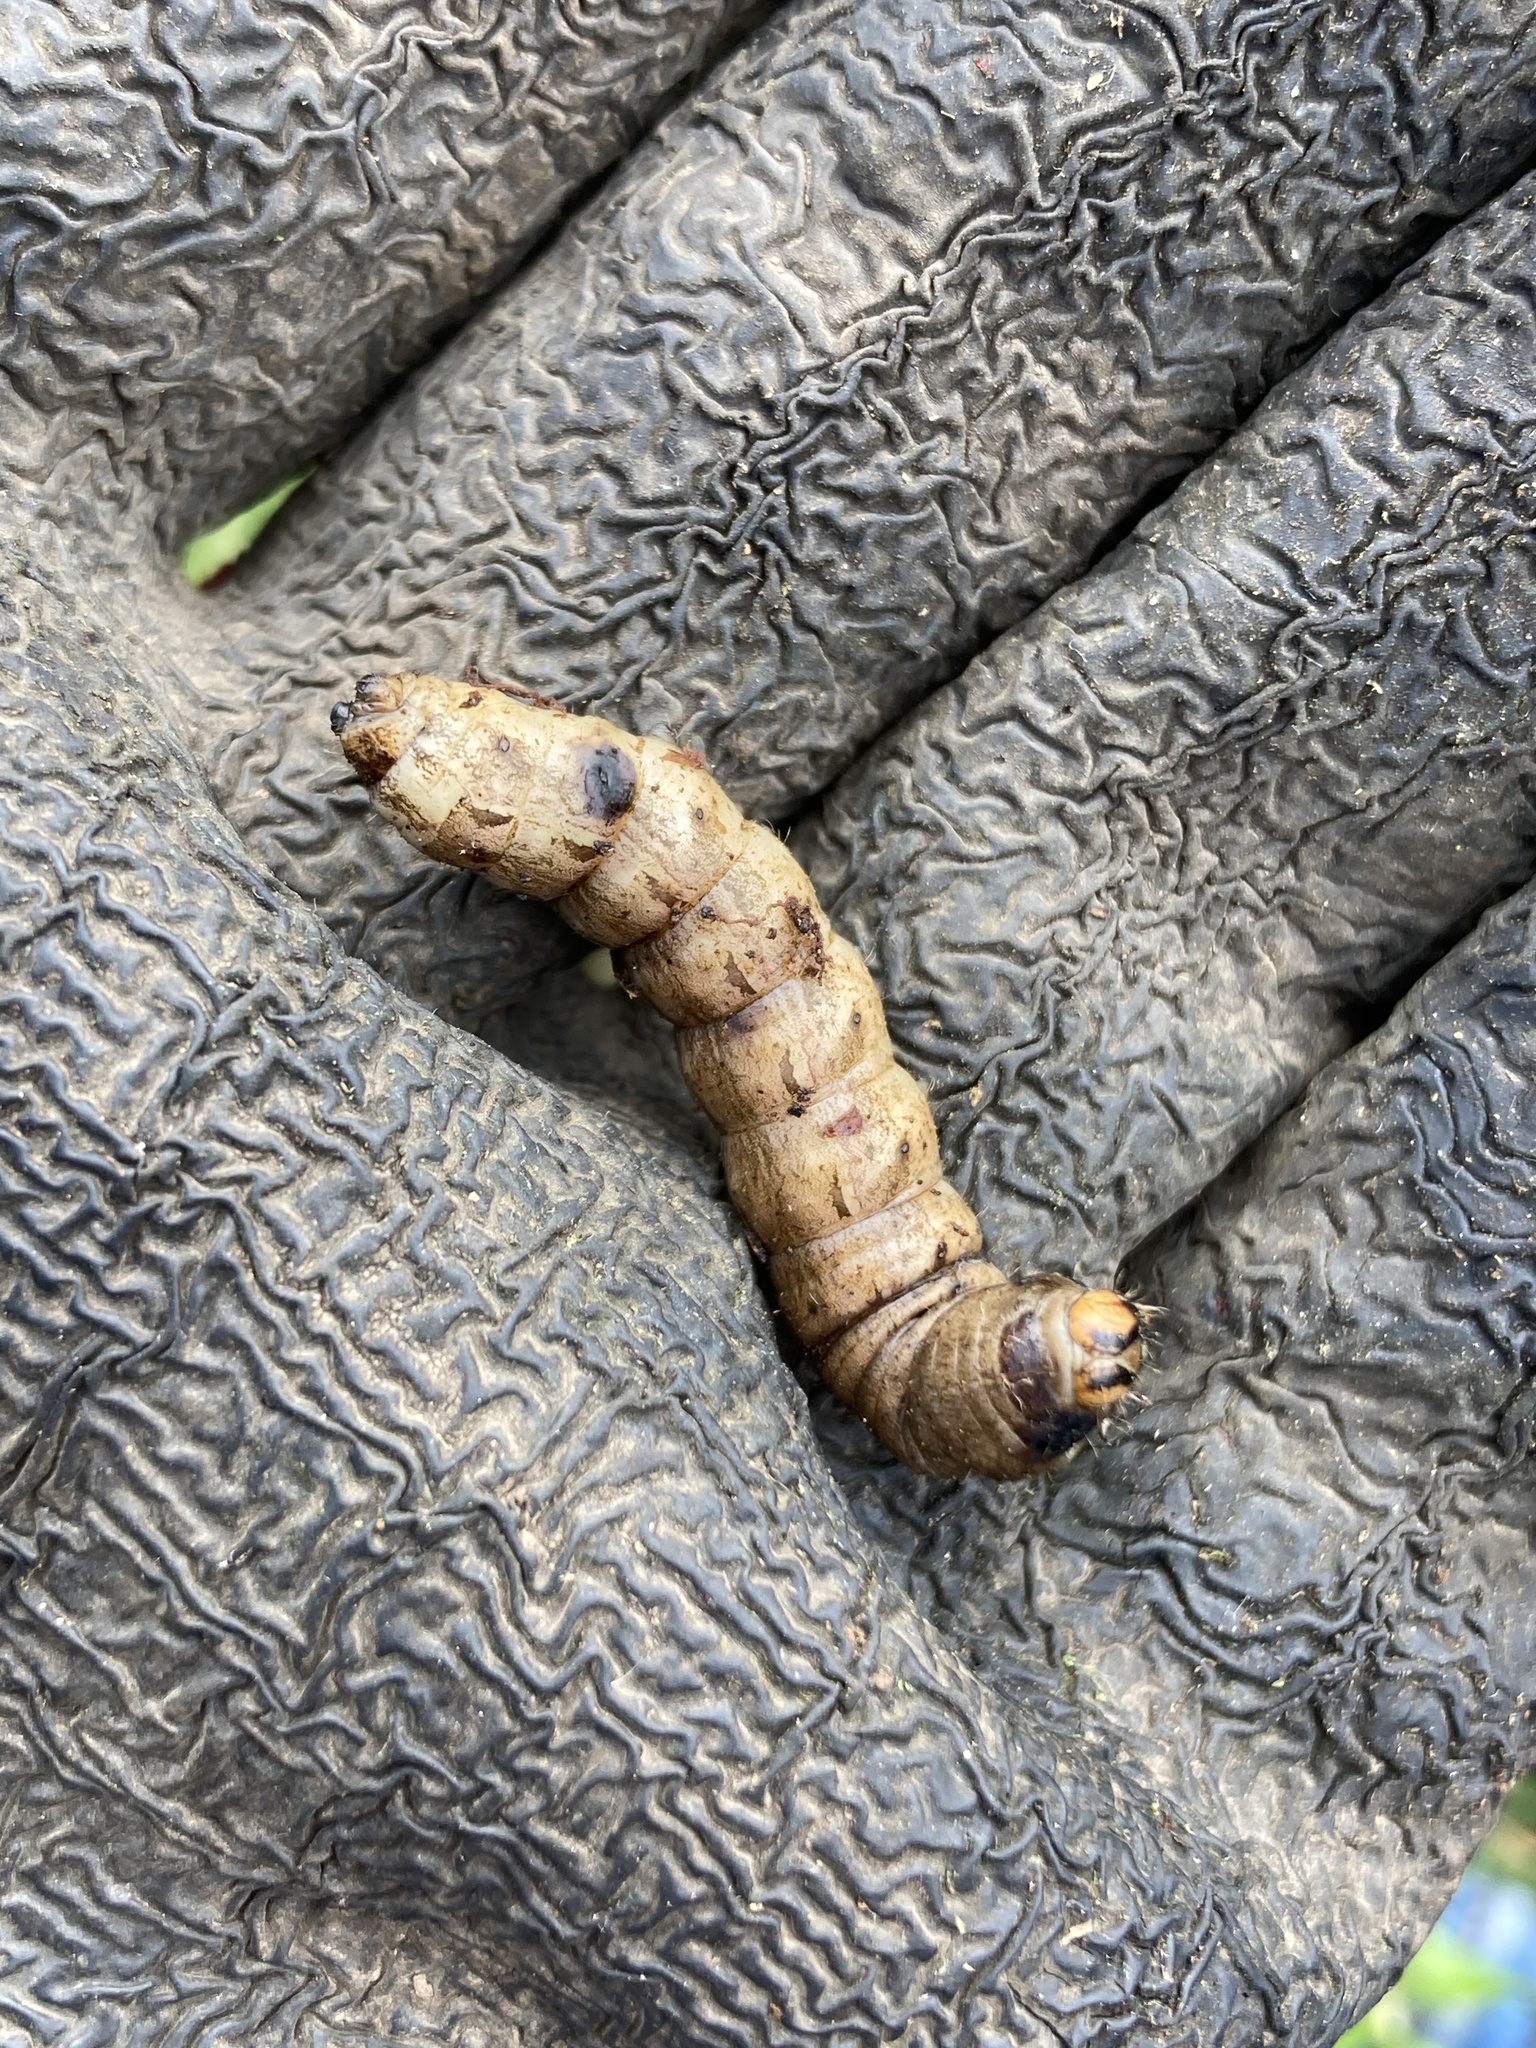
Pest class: cutworms